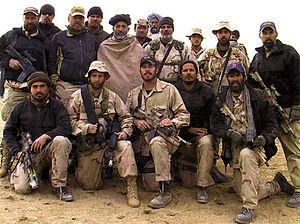
La bataille de Kandahar s'est déroulée du 22 novembre au 7 décembre 2001 entre la Coalition menée par les États-Unis et les Talibans. Elle se solde par la victoire des coalisés. Cette bataille marque en outre la perte du pouvoir par les Talibans avec la chute de leur régime, l'Émirat islamique d'Afghanistan.